Mazatlán

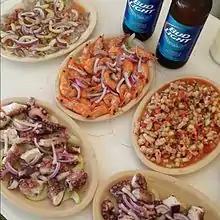
Local Mazatlán dishes

Main dishes in Mazatlán are heavily influenced by seafood. Food specialties include ceviches, cocktails, zarandeado fish, and aguachile. Other common and prominent foods are smoked marlin and tuna, chilorio, bearded tamales (made with shrimp), Governor tacos, fish crackers and Sinaloa-style grill-roasted chicken.